Which point is corresponding to the reference point?
Reference image:
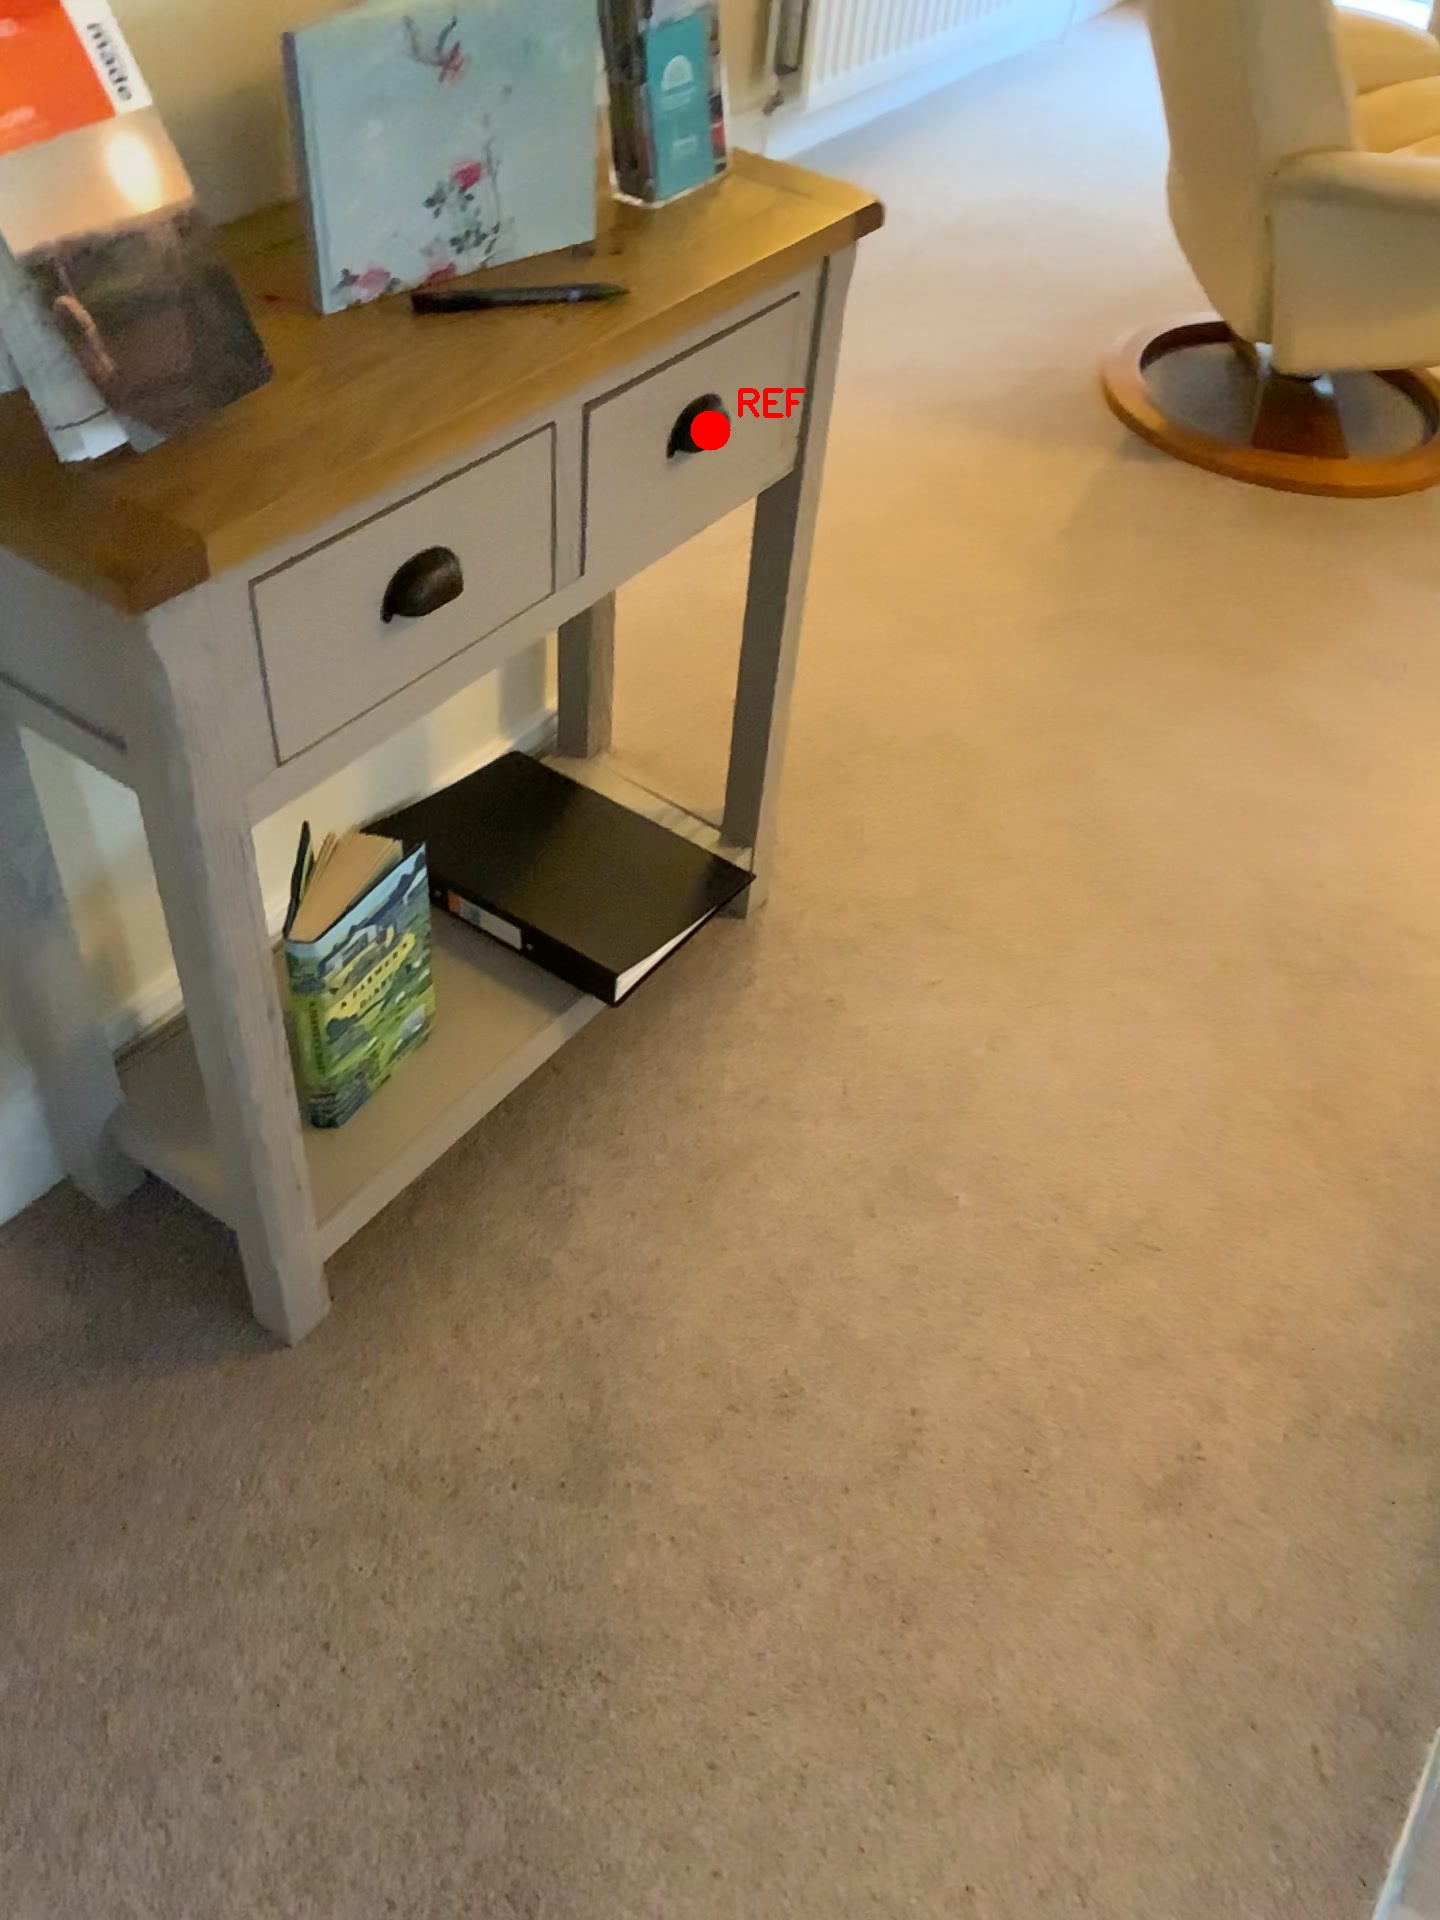
Option image:
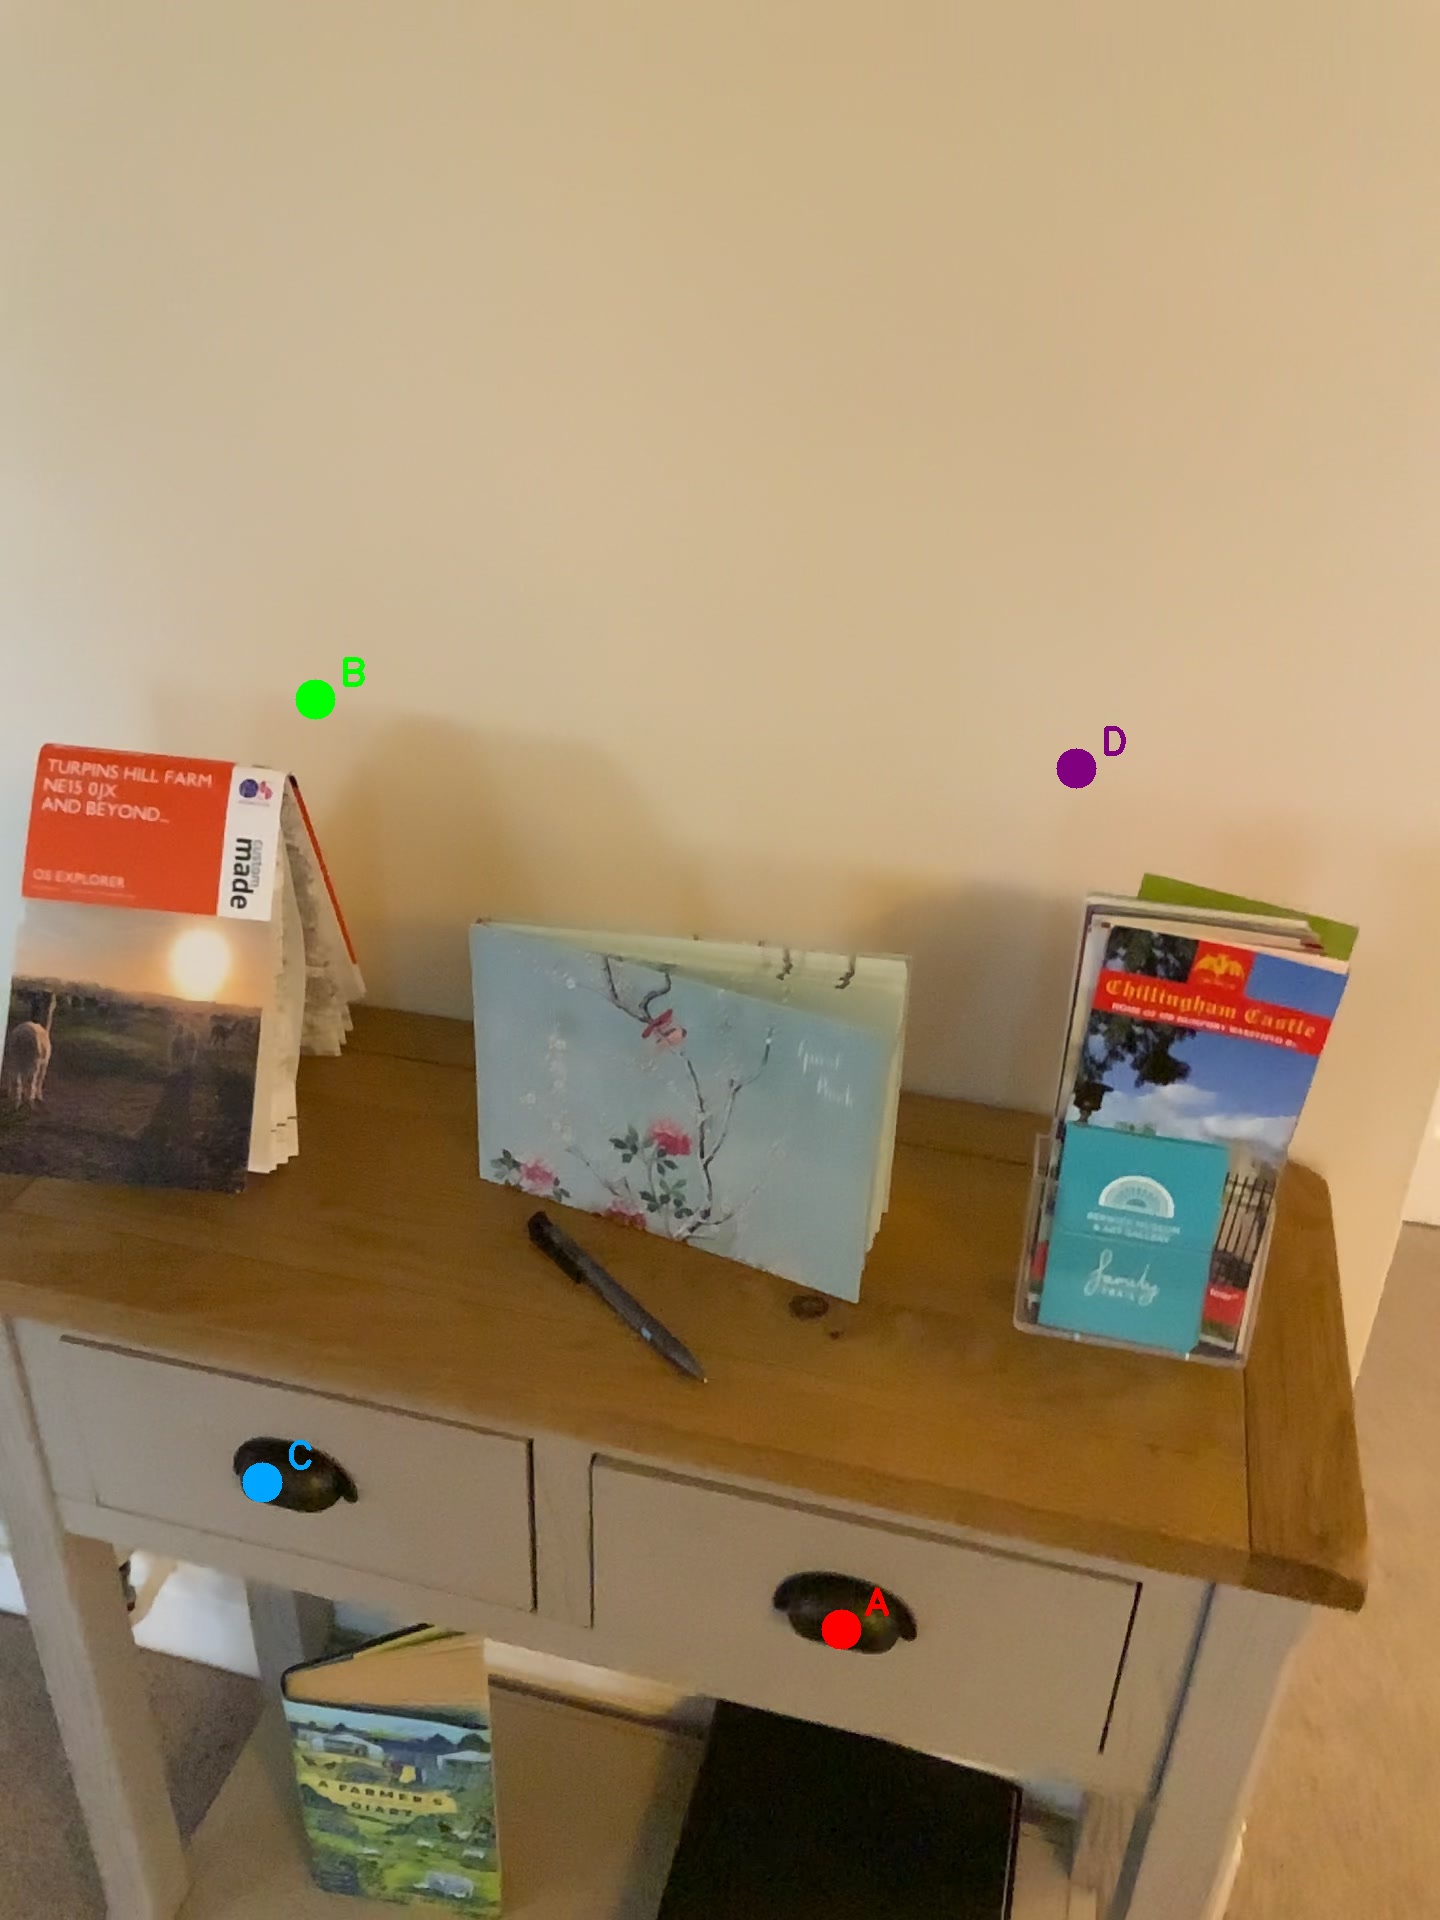
Choices:
Point A
Point B
Point C
Point D
Answer: (A)